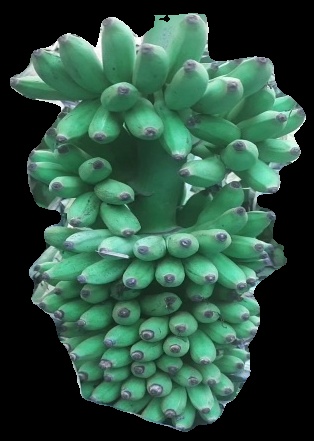
Variety: elakki-bale
Grade: grade1